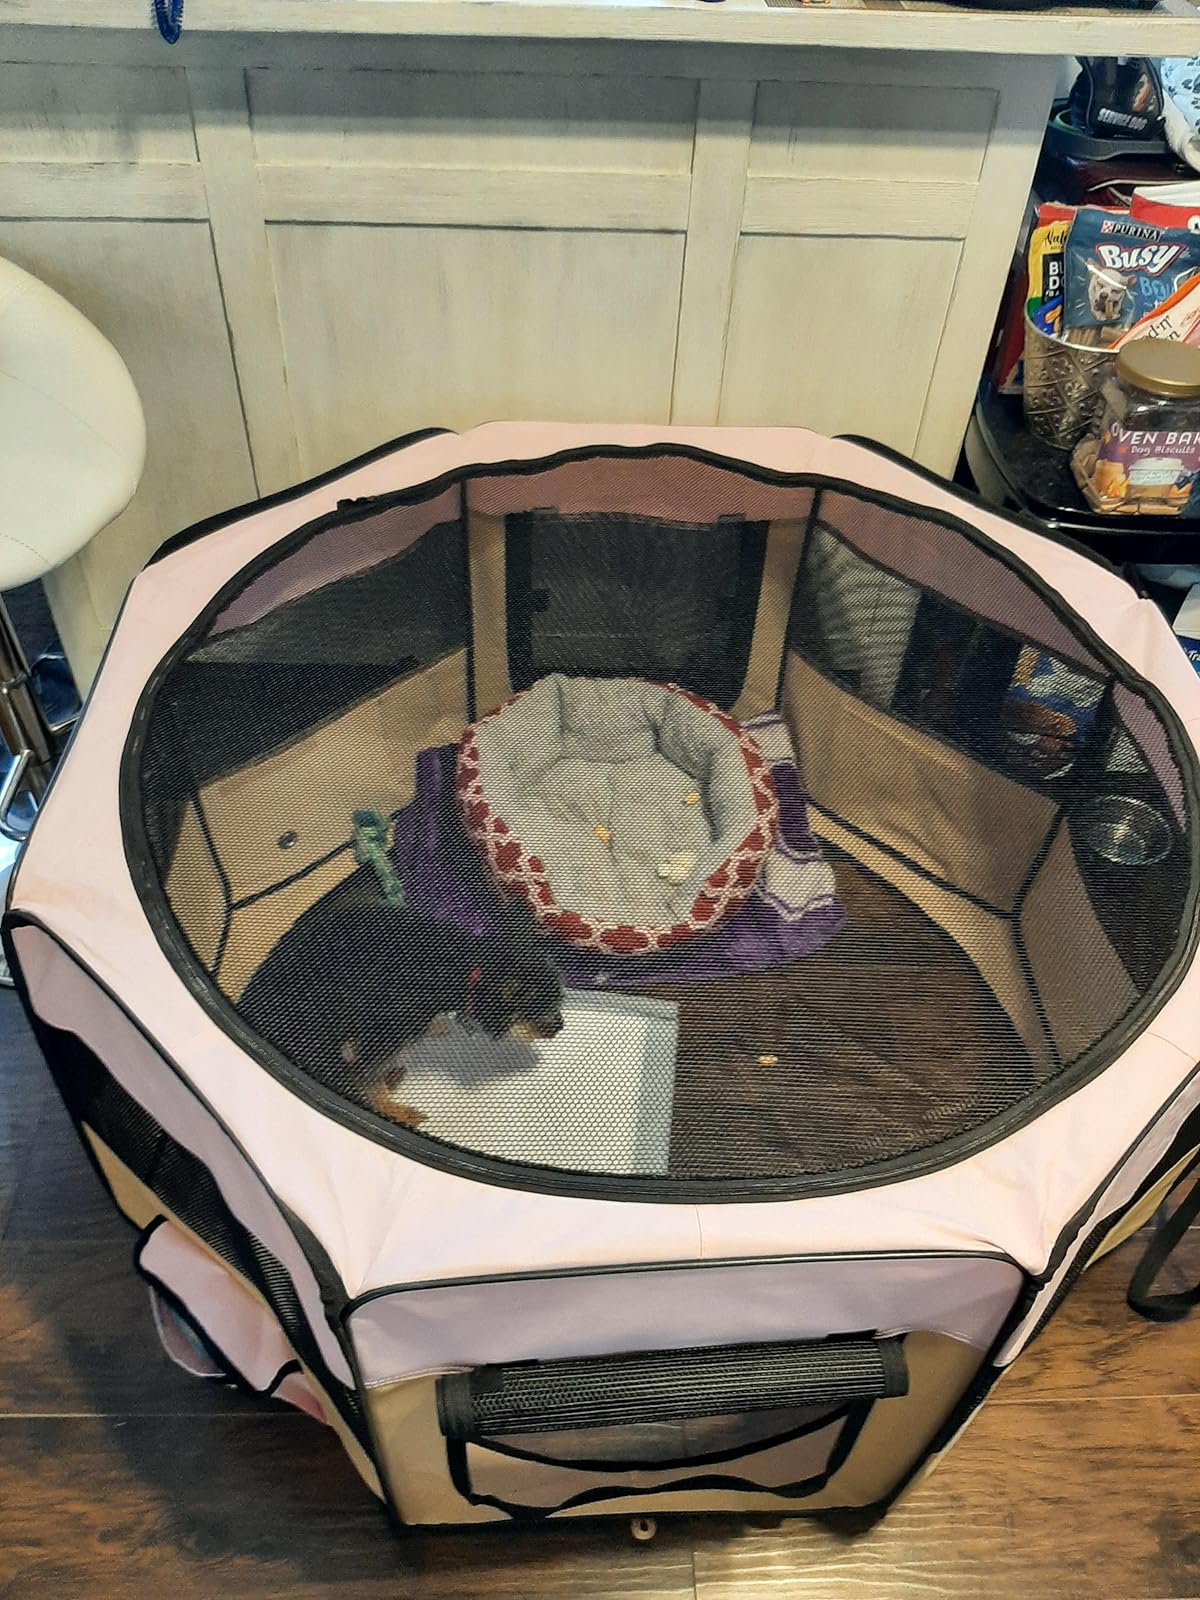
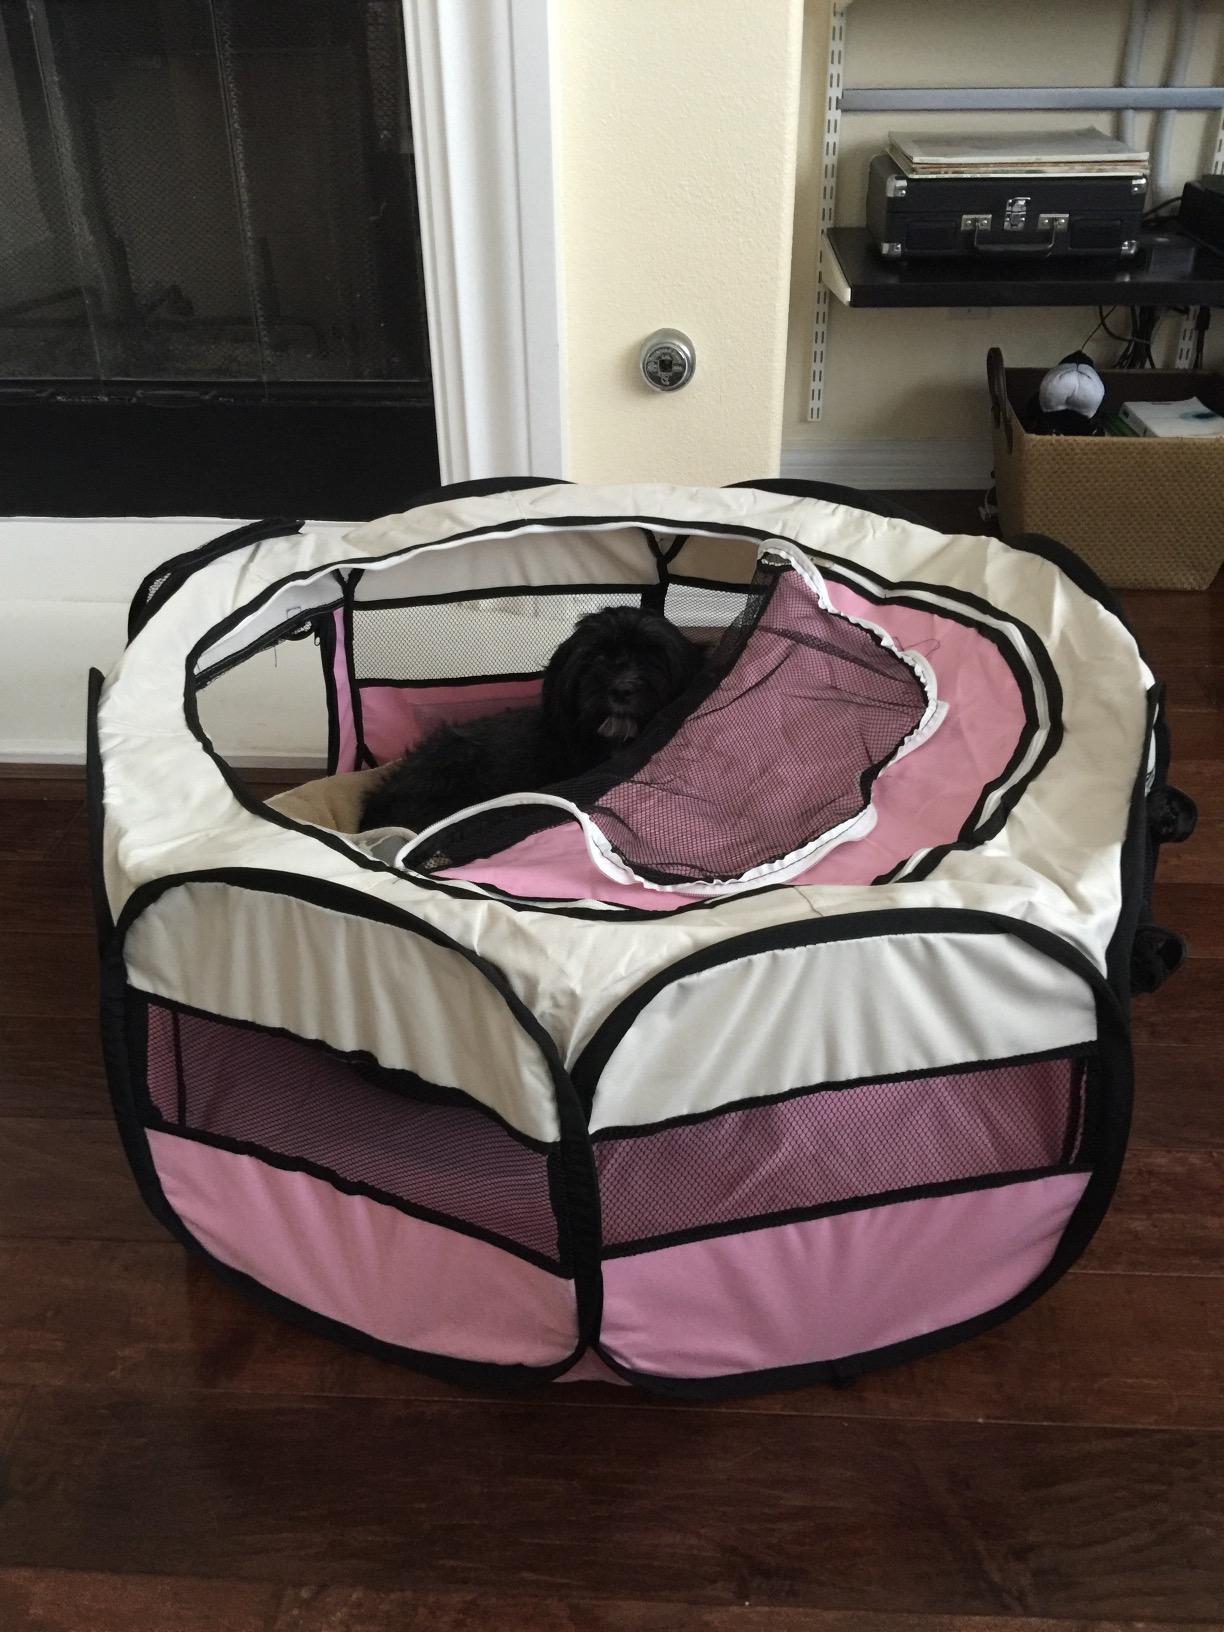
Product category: items_kennel
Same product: no